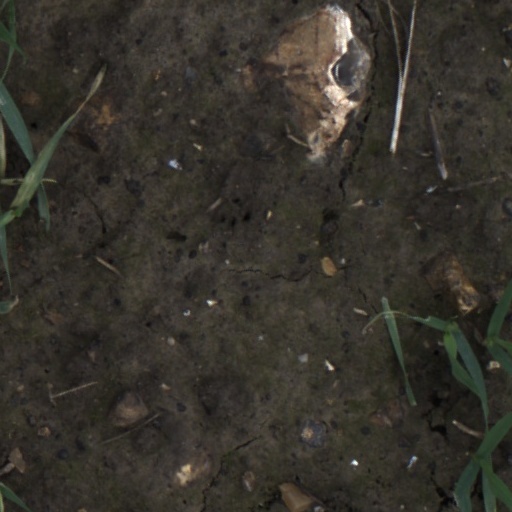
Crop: wheat